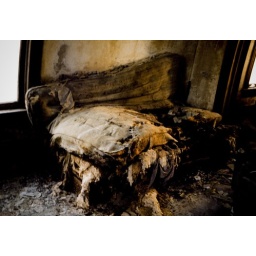
The couch had been ripped up by animals but still looked somewhat comfortable